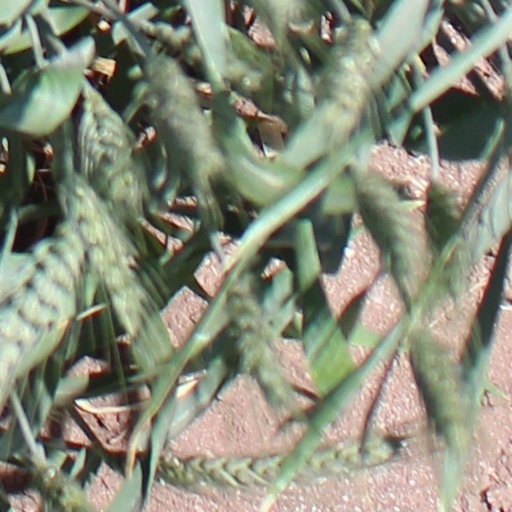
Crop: wheat